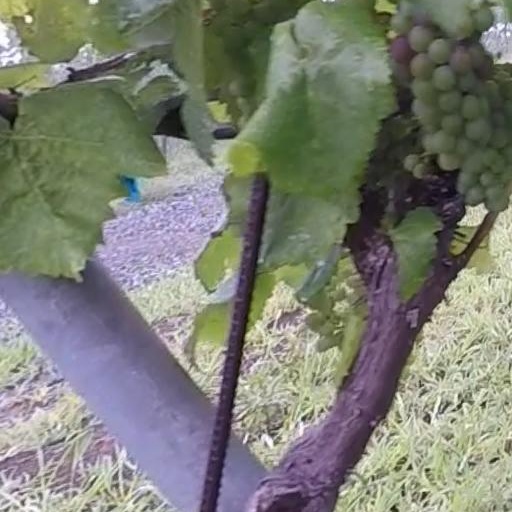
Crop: grape